Margaret Bright Lucas

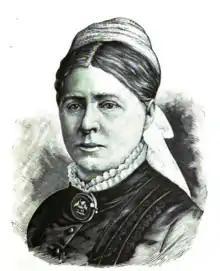
Margaret B. Lucas (1888)

Lucas and Thompson spoke at a meeting in Newcastle upon Tyne in 1876 which stimulated the founding of the BWTA and the White Ribbon Association. Lucas was elected BWTA president, in 1878, but she also supported peace and anti-prostitution work, and served on the executive committees of the National Society for Women's Suffrage and the Ladies National Association for the Repeal of the Contagious Diseases Acts. Her main concern being temperance, she remained BWTA president until her death. In 1885, American WCTU leader Frances Willard selected Lucas as first president of the World's WCTU. This emphasised the organisation's global commitment. Consequently, Lucas crossed the Atlantic again in 1886 to attend the WCTU convention in Minneapolis, at which she was warmly received.